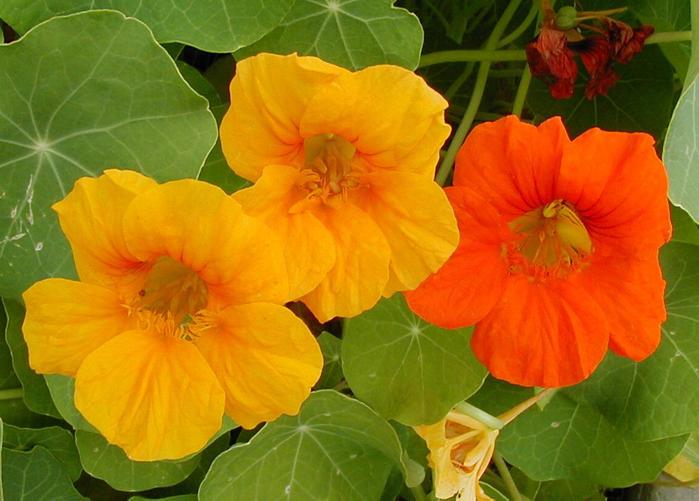
Label: watercress